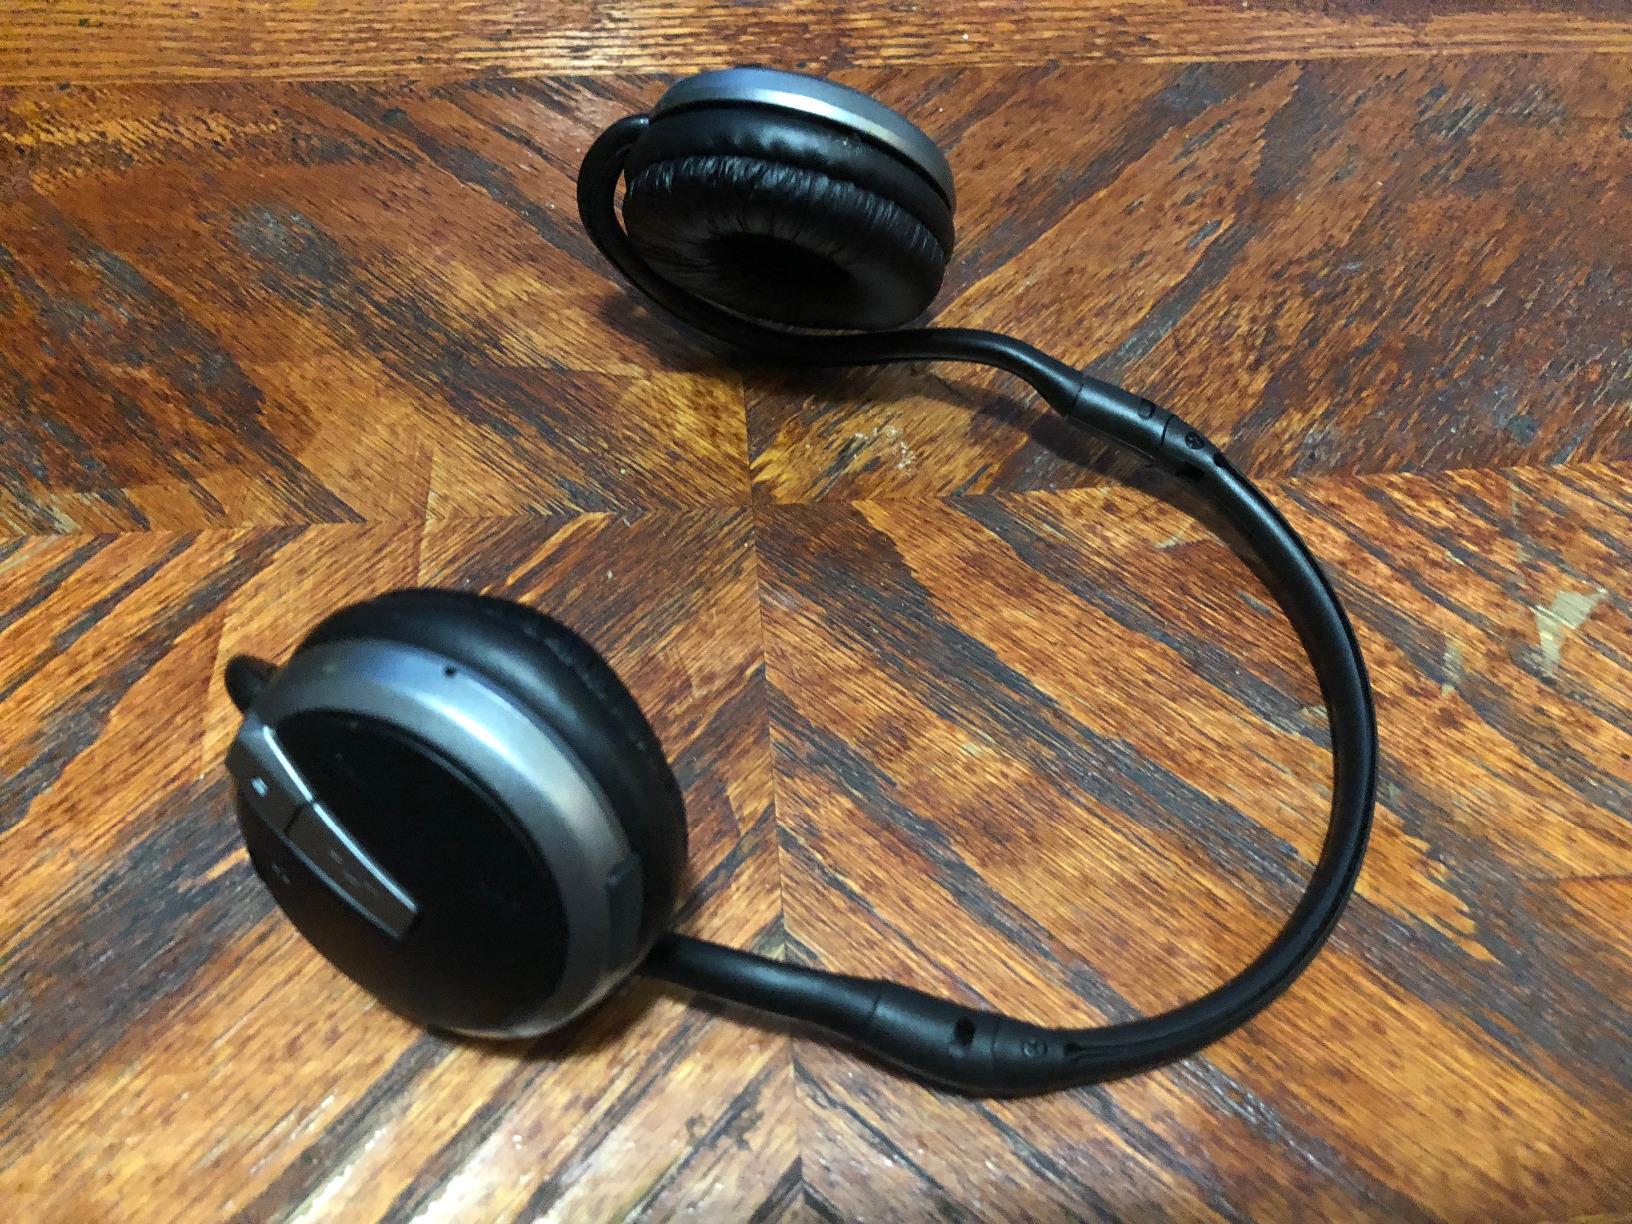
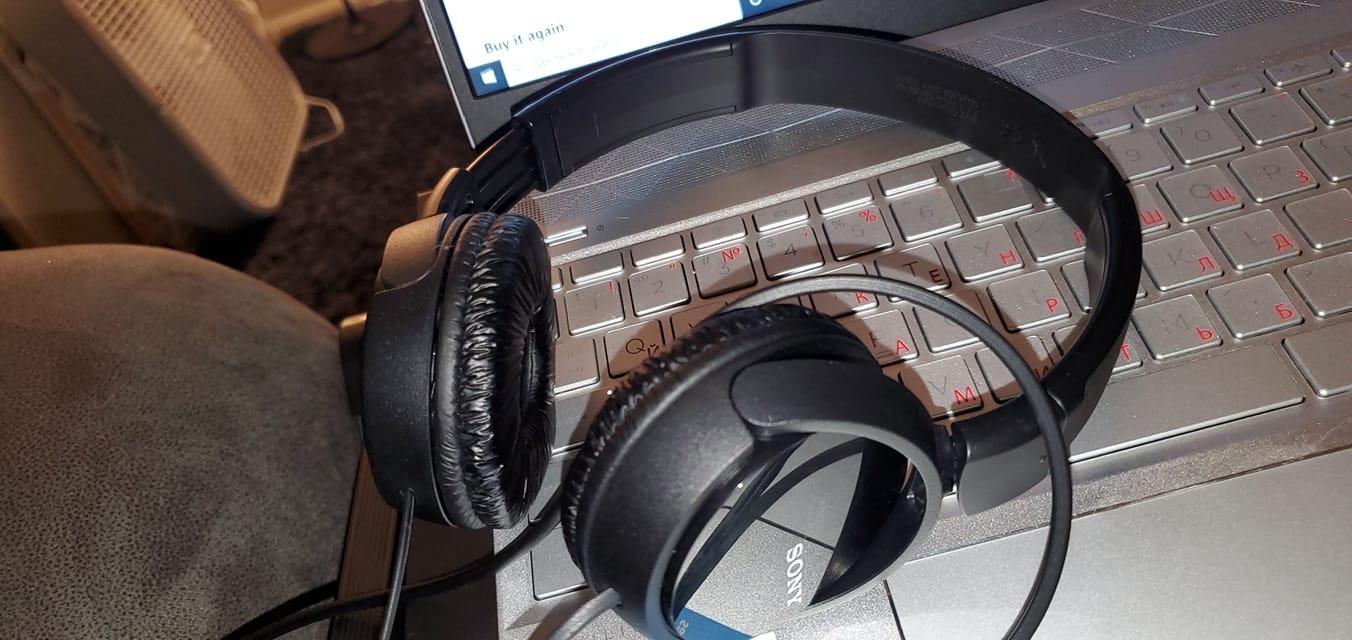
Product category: headphones
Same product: no